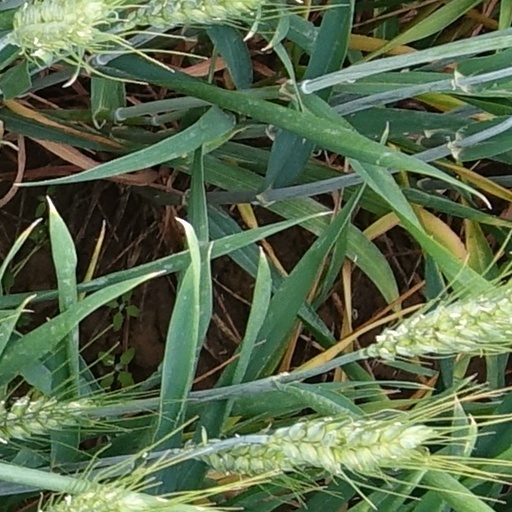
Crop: wheat